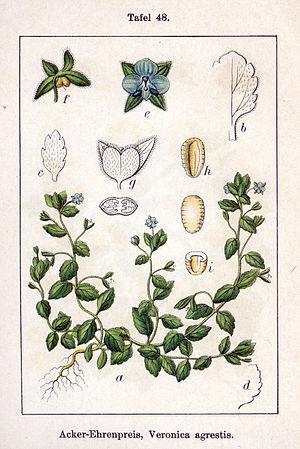
La Véronique agreste ou Véronique rustique est une plante herbacée de la famille des Scrofulariacées selon la classification classique de Cronquist, des Plantaginacées selon la classification phylogénétique.